INS Sahyadri

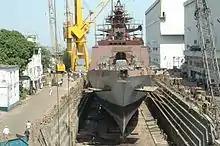
"Sahyadri" under construction

INS "Sahyadri" was built at the Mazagon Dock Limited (MDL) located in Mumbai. The keel of the vessel was laid on 30 September 2003 and was launched on 27 May 2005. It underwent sea trials in 2011–2012. From there it was commissioned on 21 July 2012 into the Eastern Naval Command headquartered at Visakhapatnam.